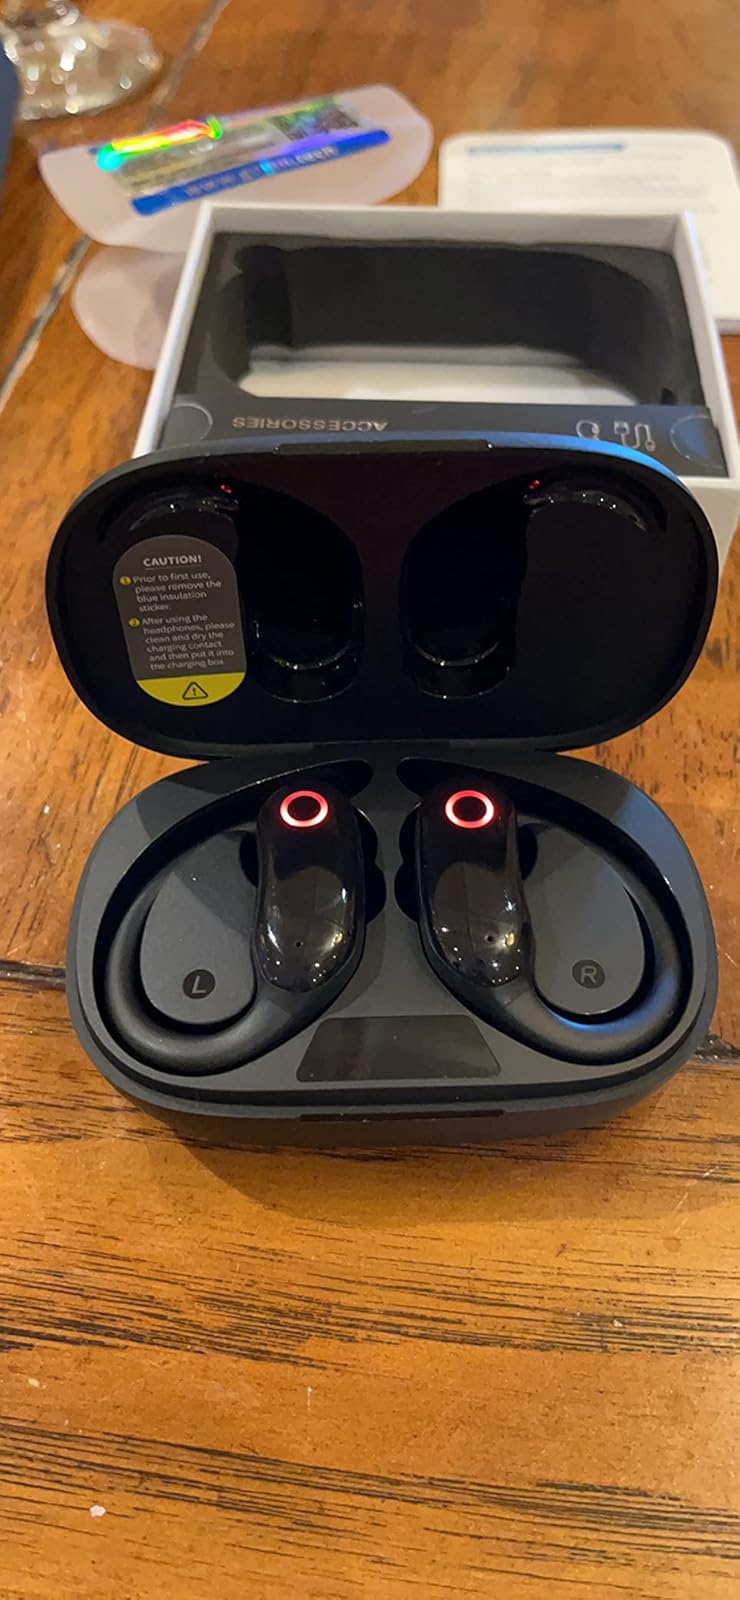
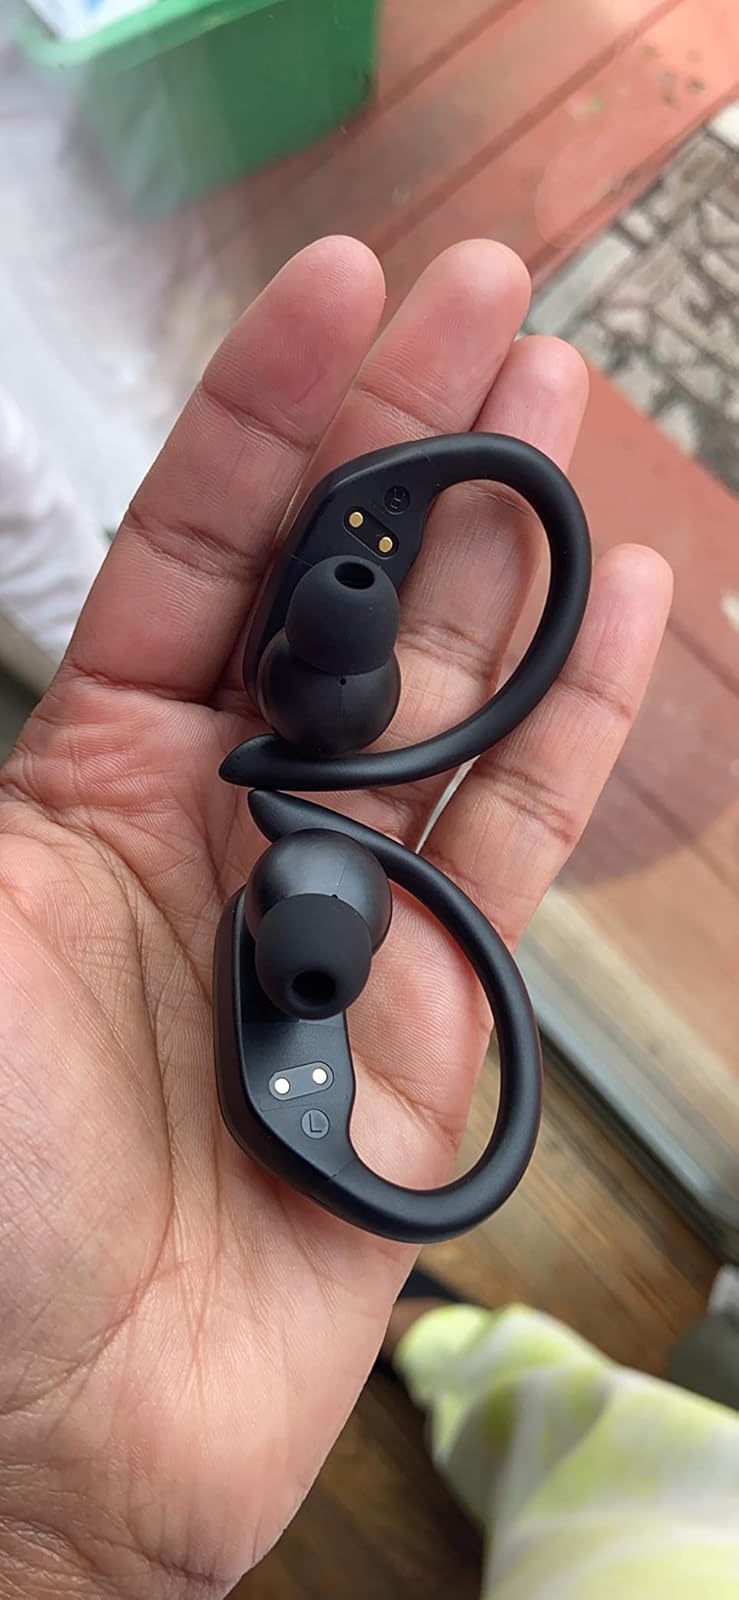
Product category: earbuds
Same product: yes